1972 AIAW National Basketball Championship

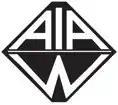

The 1972 AIAW women's basketball tournament was held on March 16–19, 1972. The host site was Illinois State University in Normal, Illinois.